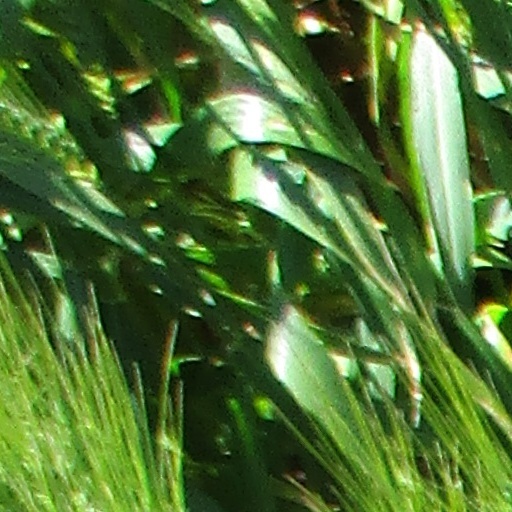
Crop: wheat